Marla Adams

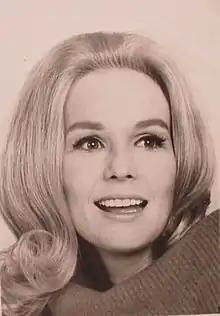
Marla Adams on the set of "The Secret Storm" in 1968.

Marla Vene Adams (August 28, 1938 – April 25, 2024) was an American actress. She was best known for playing the roles of Belle Clemens on the CBS soap opera "The Secret Storm" (1968 to 1974) and Dina Abbott Mergeron on the CBS soap opera "The Young and the Restless" (1983 to 1986, 1991, 1996, 2008, 2017 to 2020). She won a Daytime Emmy Award for Outstanding Supporting Actress in a Drama Series for her role on "The Young and the Restless" in 2021. She had been nominated in the same category in 2018.